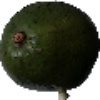
Label: Avocado 1